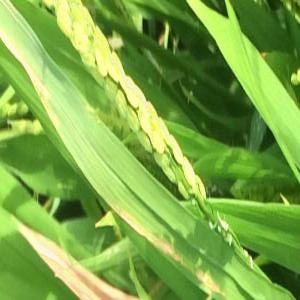
Disease: Bacterialblight